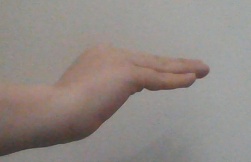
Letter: haa